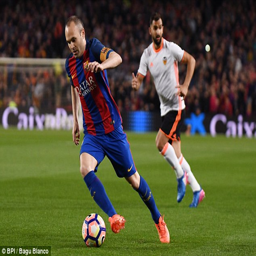
football player wants football player to stay